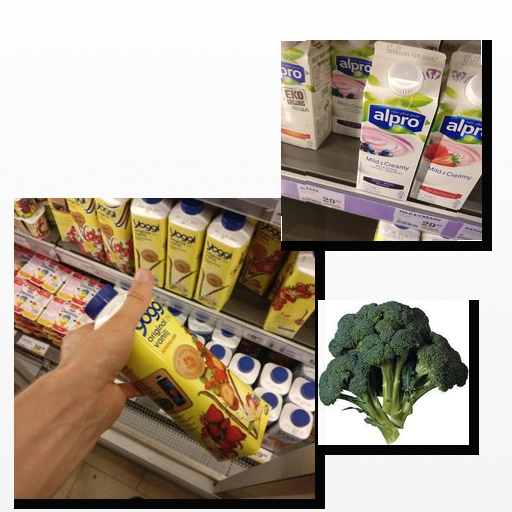
Food items: broccoli, soyghurt, strawberry_yogurt